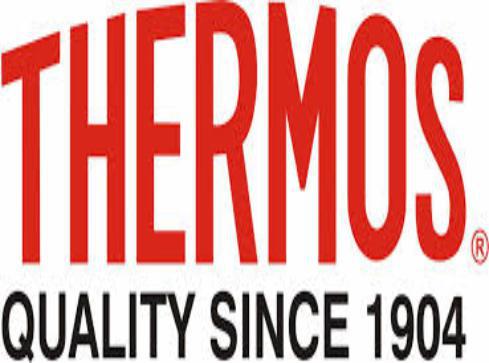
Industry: Necessities